2012 Paris–Nice

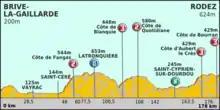
Stage profile

A quintet of riders – 's Jean-Christophe Péraud, rider Pierrick Fédrigo, Leigh Howard of , 's Bart De Clercq and rider Luis Ángel Maté – made the early breakaway from the field, and managed to extend their advantage over the main field to in excess of five minutes at one point during the stage. As such, the riders between them managed to take all sub-classification points on offer during the stage, at the single intermediate sprint – coming after at Saint-Cyprien-sur-Dourdou – and the first three of the five categorised climbs during the stage. Their advantage out front dwindled quickly as the peloton – led by and – gathered pace, leaving the breakaway with just 90 seconds of a lead out front with around to go. later, Maté sat up with cramping in his knee – stemming from a crash in Stage 2 – having already wrested the lead of the mountains classification away from Thomas De Gendt. The peloton picked up the pace again, with on the front, and the remaining members of the breakaway were caught a short time later.